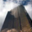
Label: skyscraper